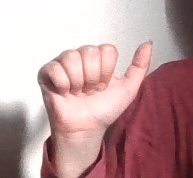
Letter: dhad